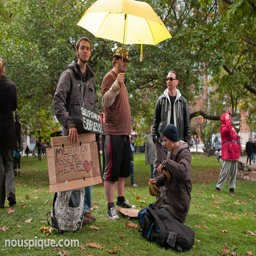
A crowd of young people sitting in a park filled with green grass.
Four guys waiting for a meditation assembly in a park
The group of young college students advertises their existential aims on campus.
A group of people are in the park with a boy holding a meditation sign.
A group of men holding a Meditation sign and an umbrella.